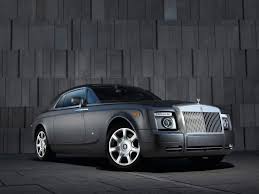
Vehicle type: Cars